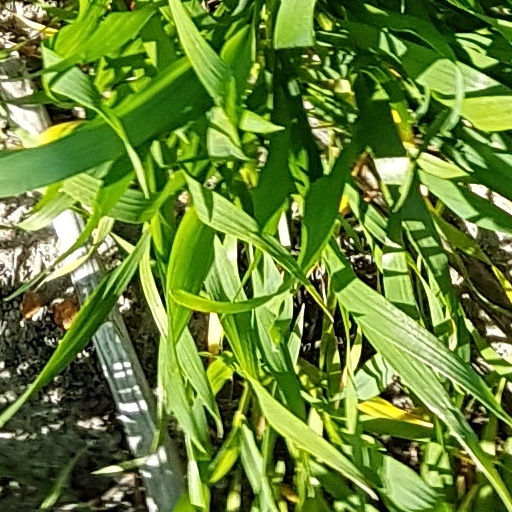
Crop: wheat